Peter Edmonds

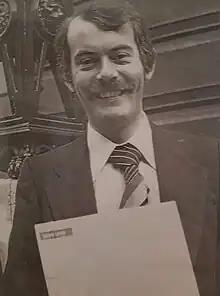
DS Peter Edmonds receiving commendation from the Metropolitan Police

Edmonds joined the Metropolitan Police Service in 1971; he spent most of his career within the CID and reached the rank of Detective Sergeant. His tenure as a police officer saw a number of achievements and commendations, most notably for his role in helping to prevent the kidnap attempt of Princess Anne in The Mall, London on 20 March 1974.